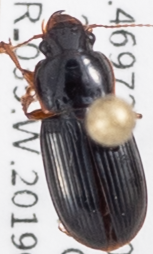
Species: Harpalus desertus
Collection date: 2019-05-29
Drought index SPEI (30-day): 0.828
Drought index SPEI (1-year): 0.95
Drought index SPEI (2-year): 0.086